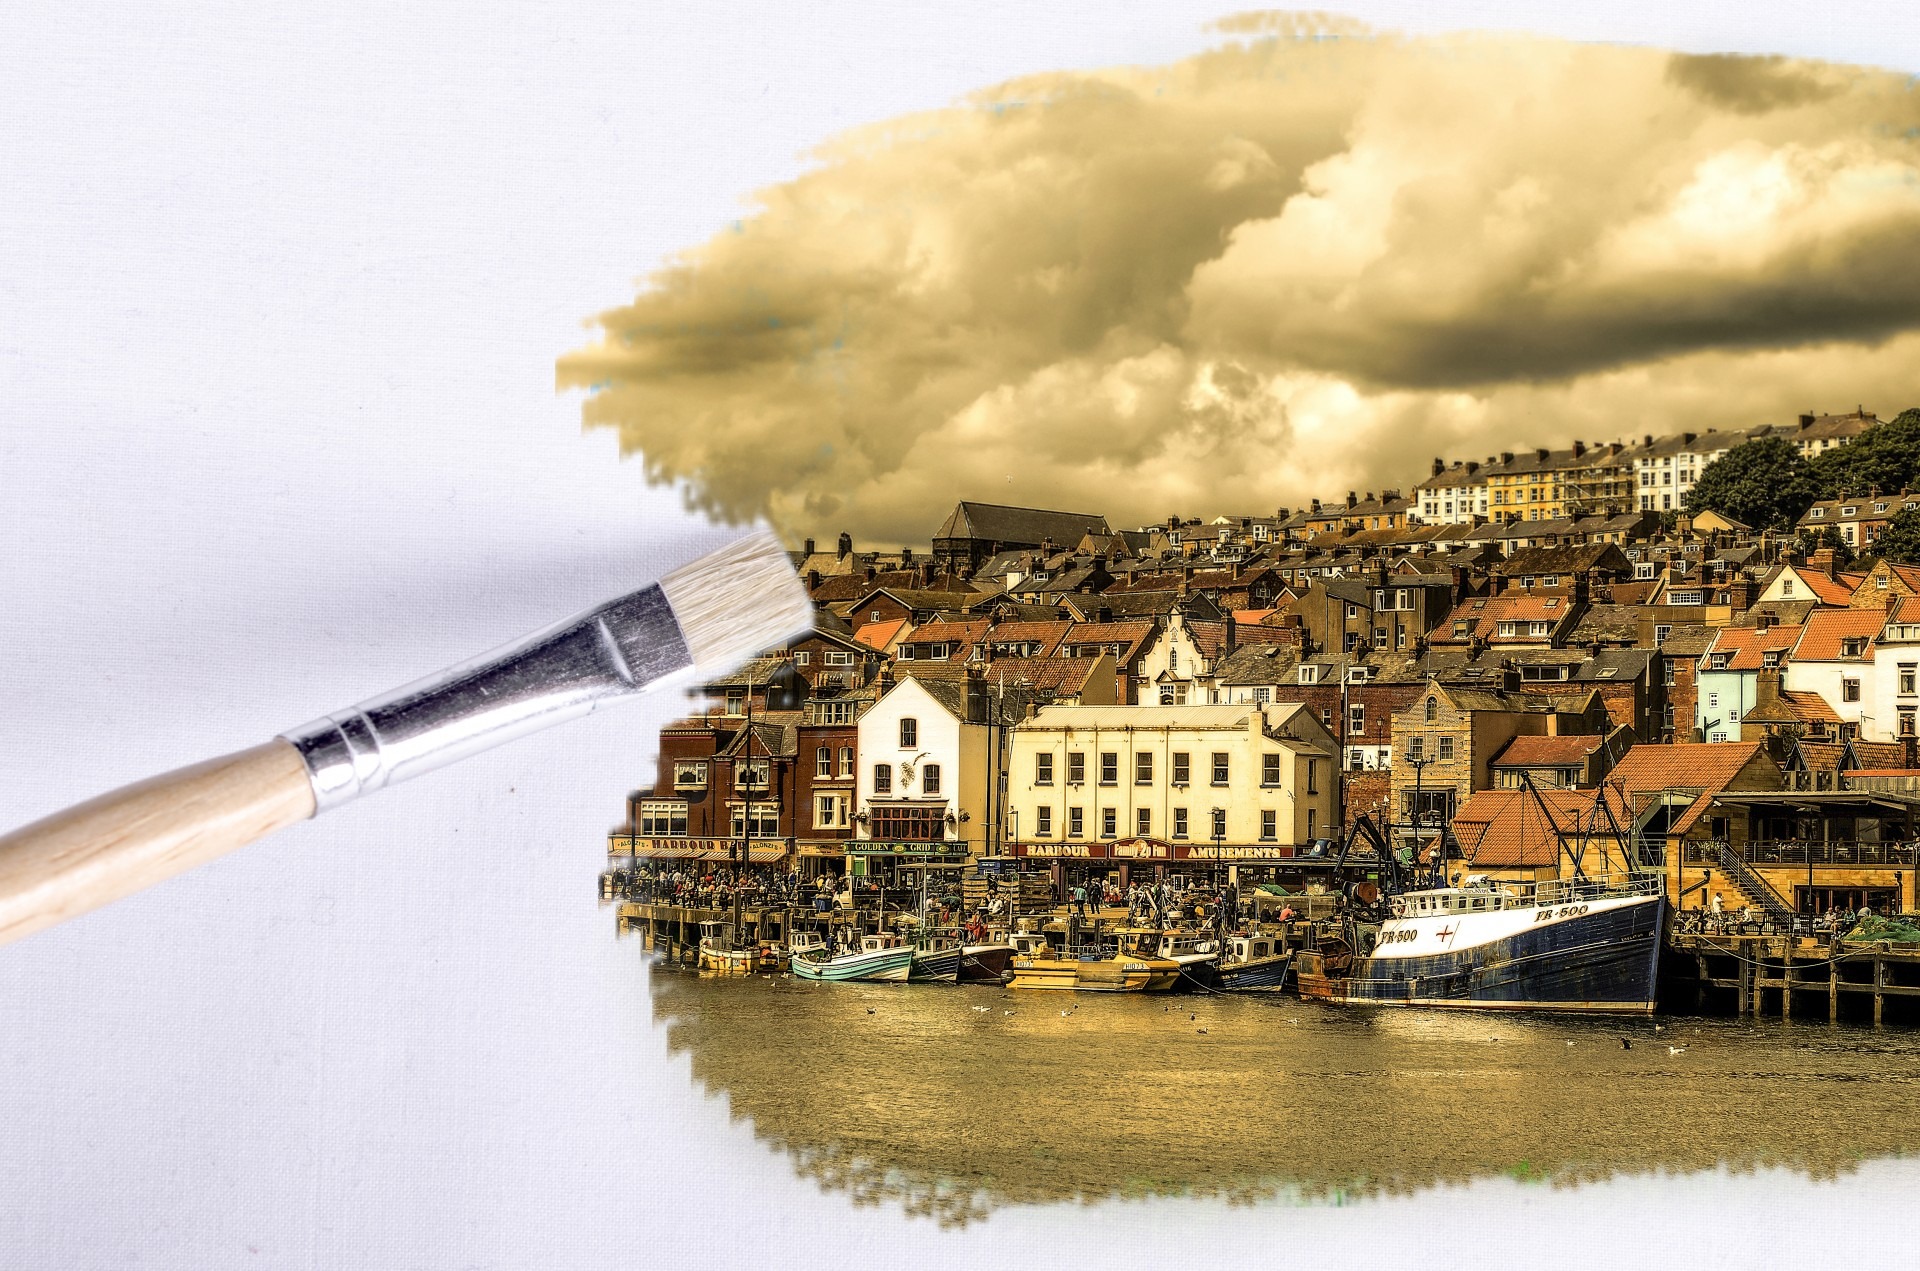
outdoor, abstract, sun, sunrise, white, field, wheat, sunlight, town, city, brush, summer, clear, spring, reflection, autumn, paint, freedom, paintbrush, card, clouds, earth, drawing, wallpaper, fake, scarborough, canvas